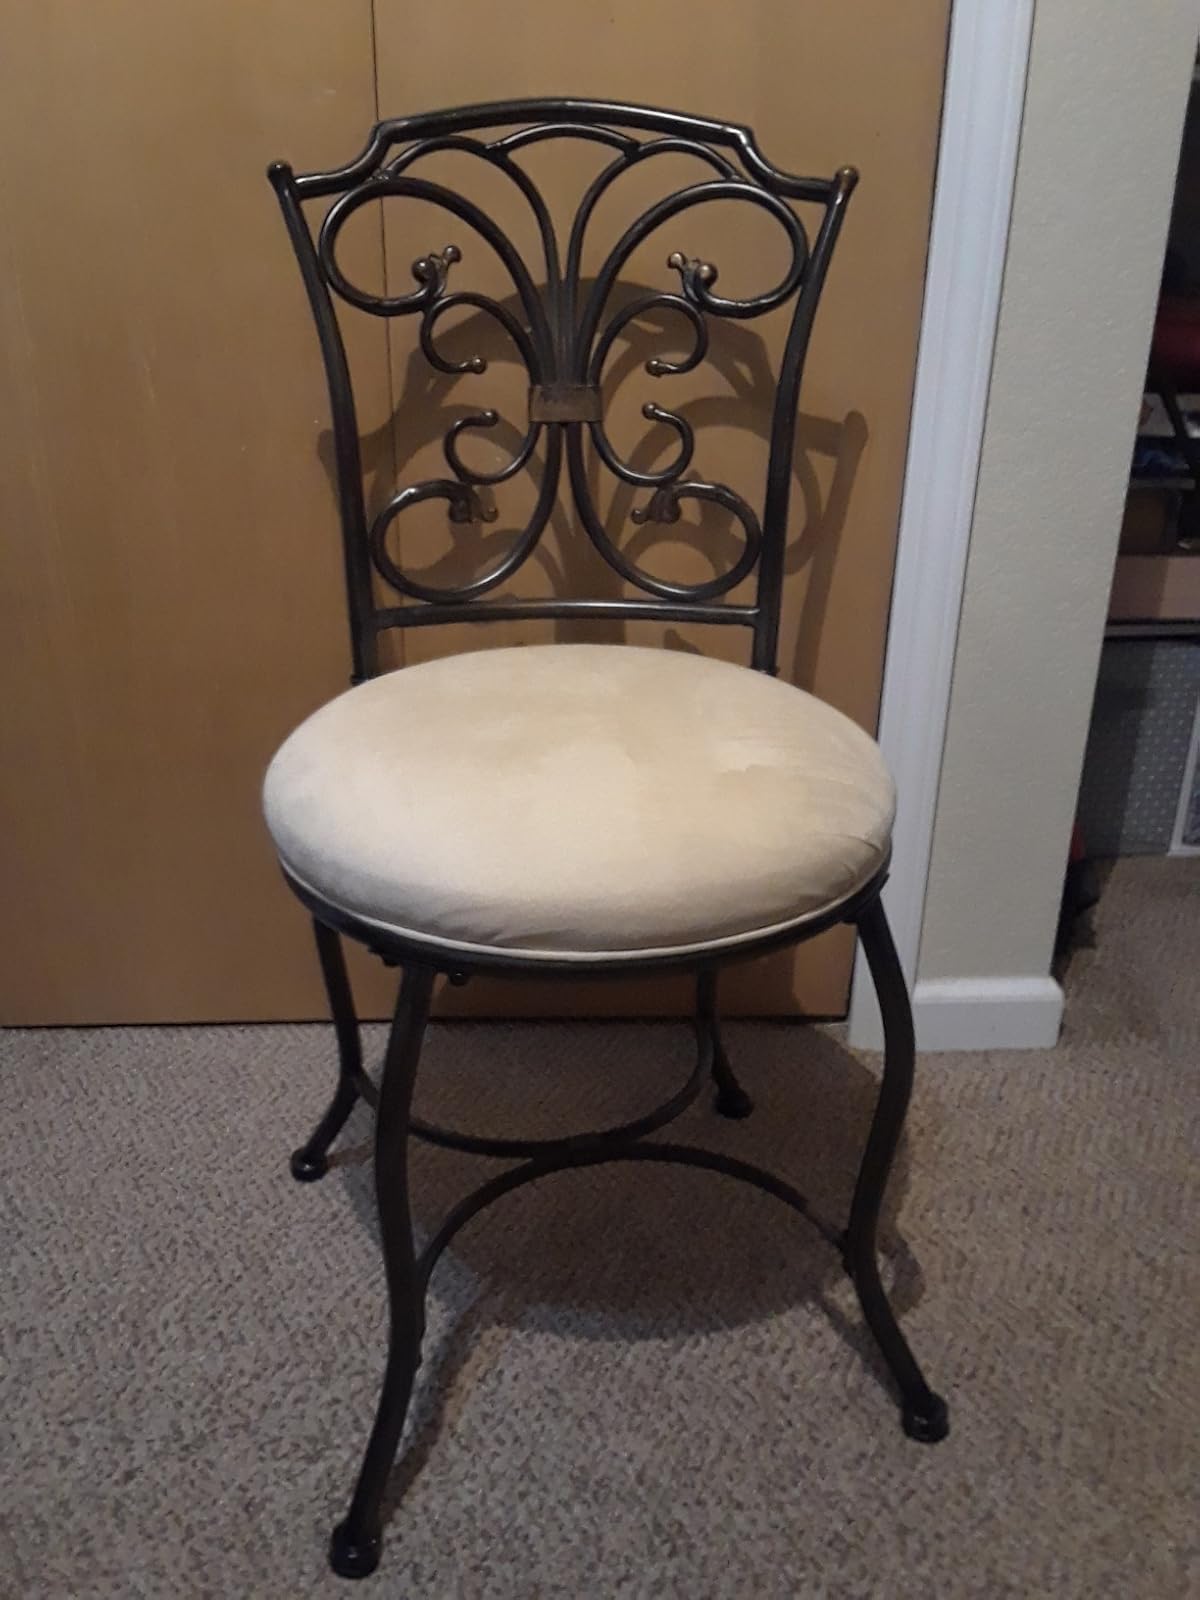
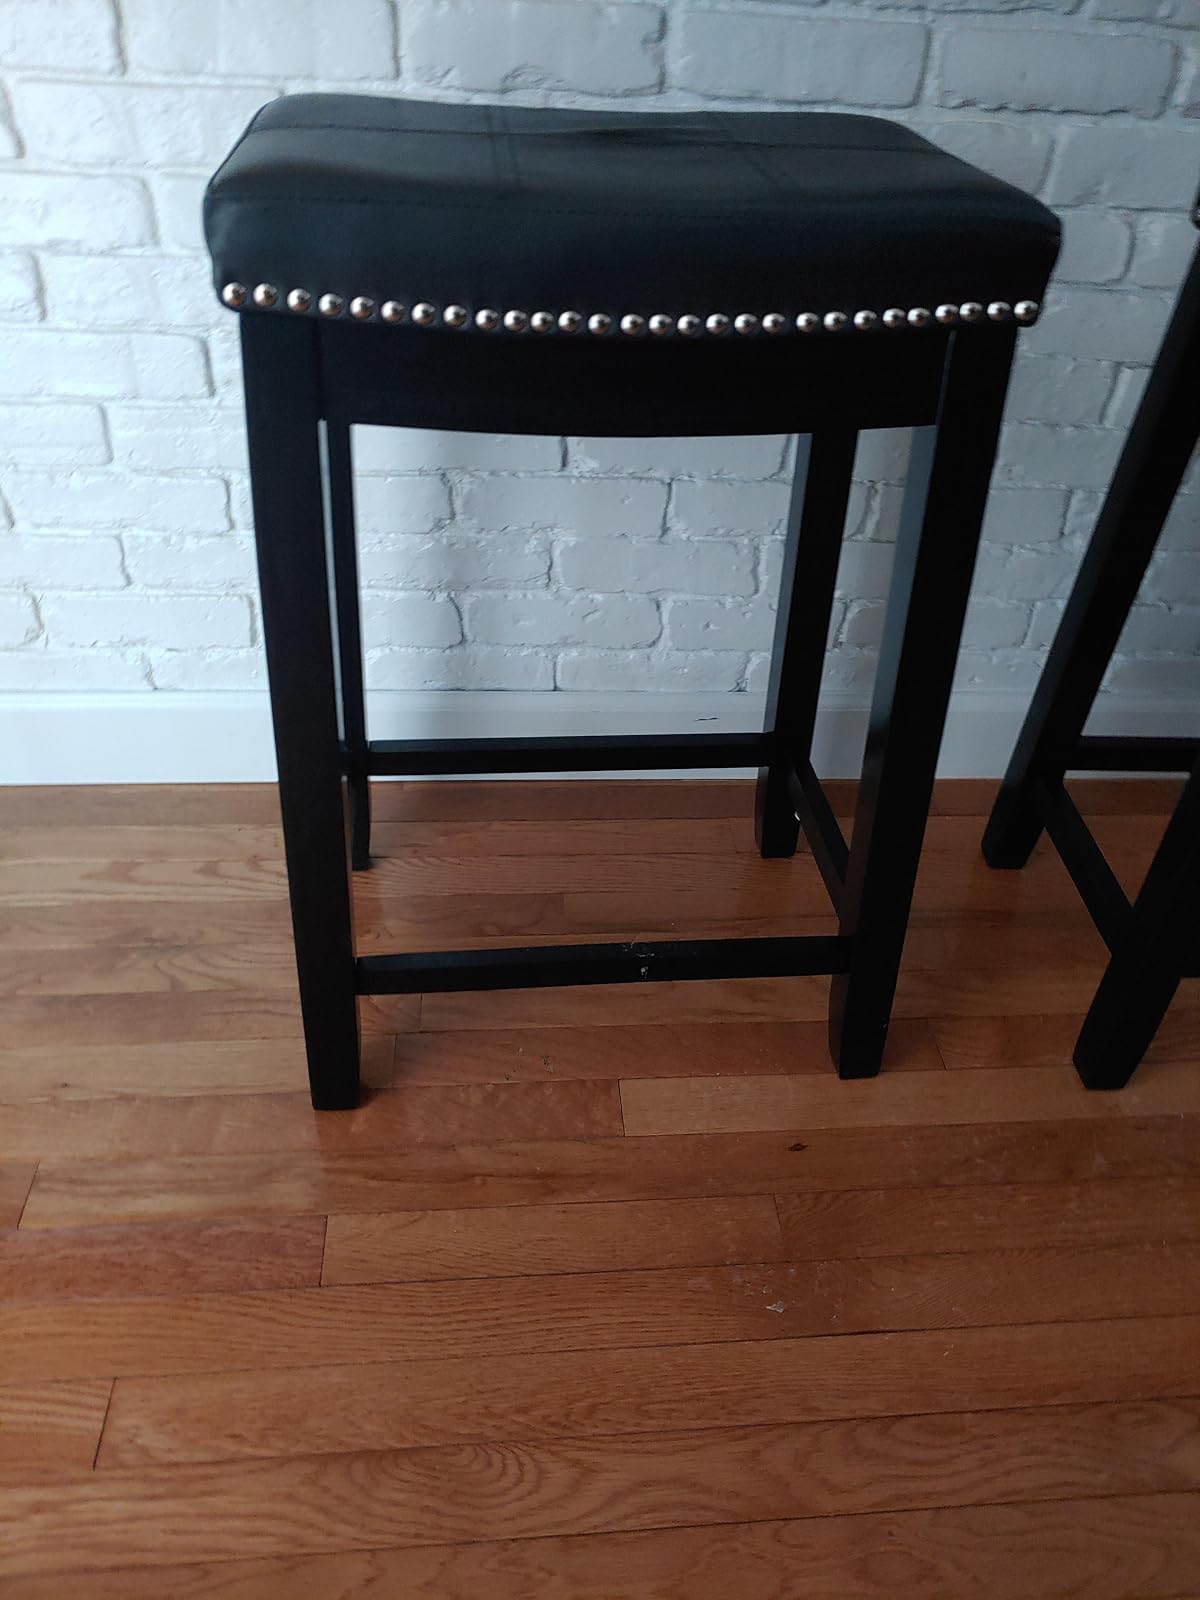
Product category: stool
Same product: no